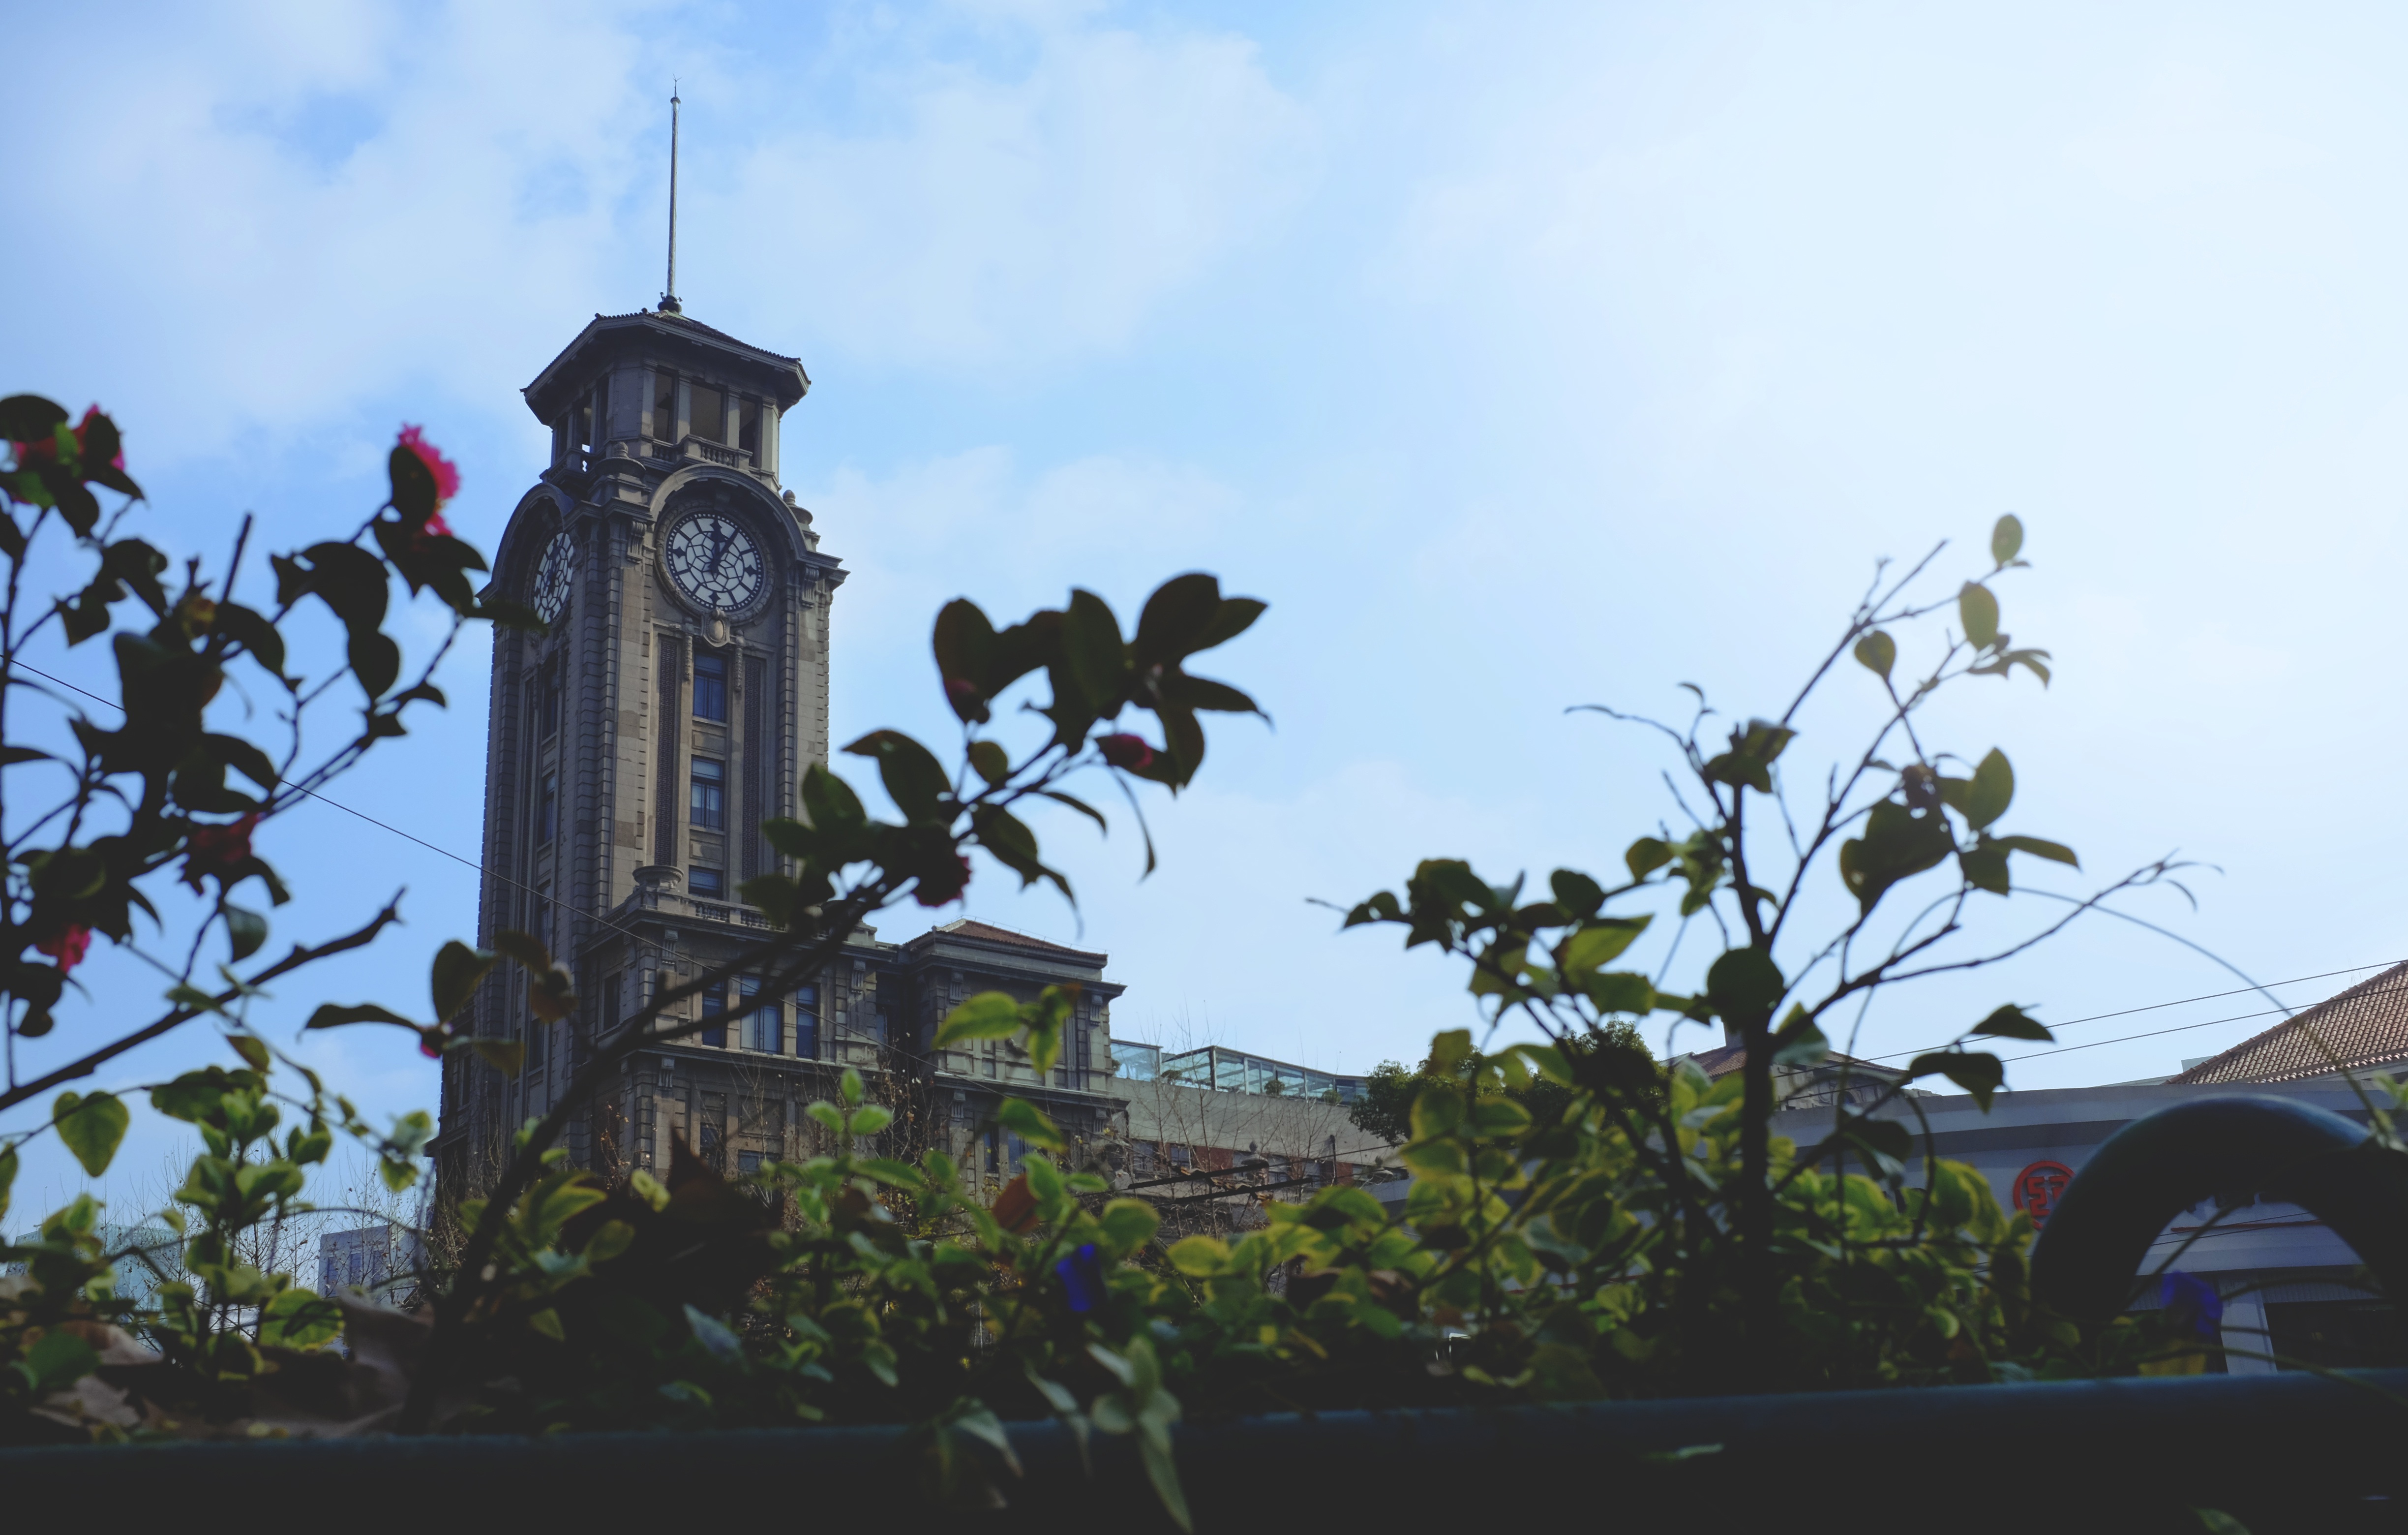
church, place of worship, steeple